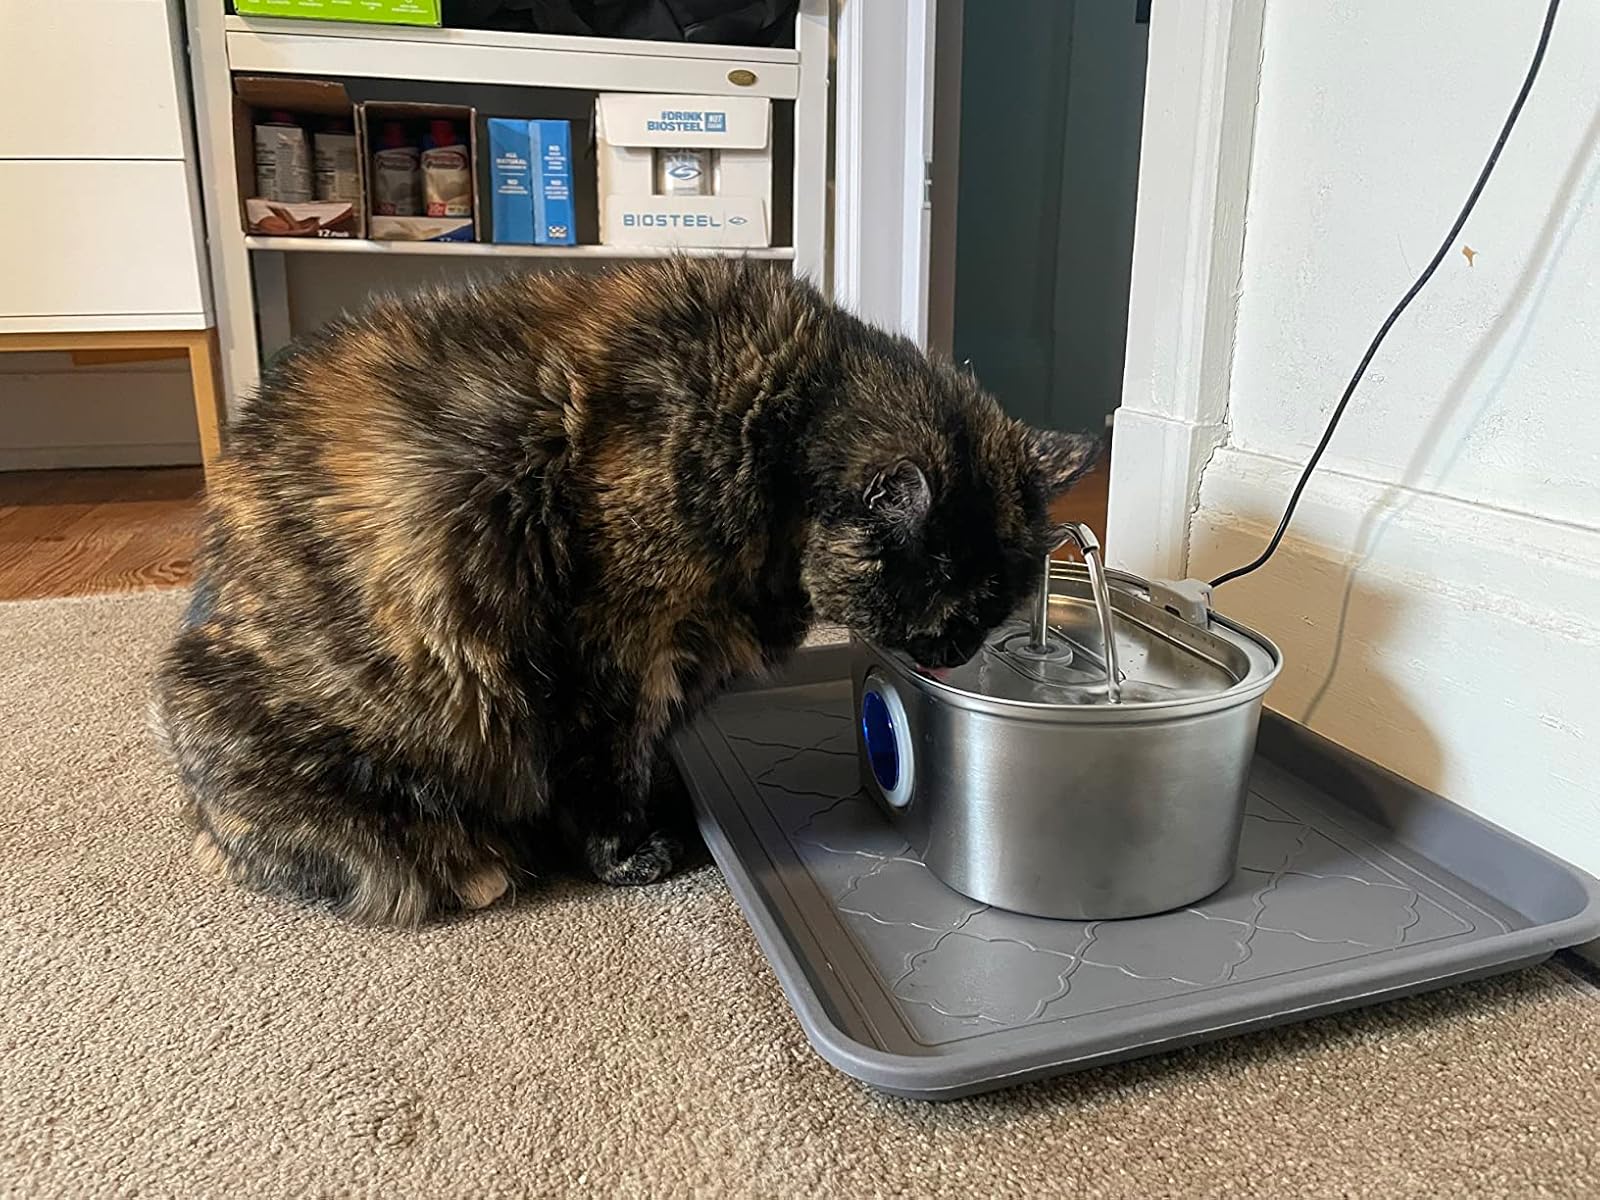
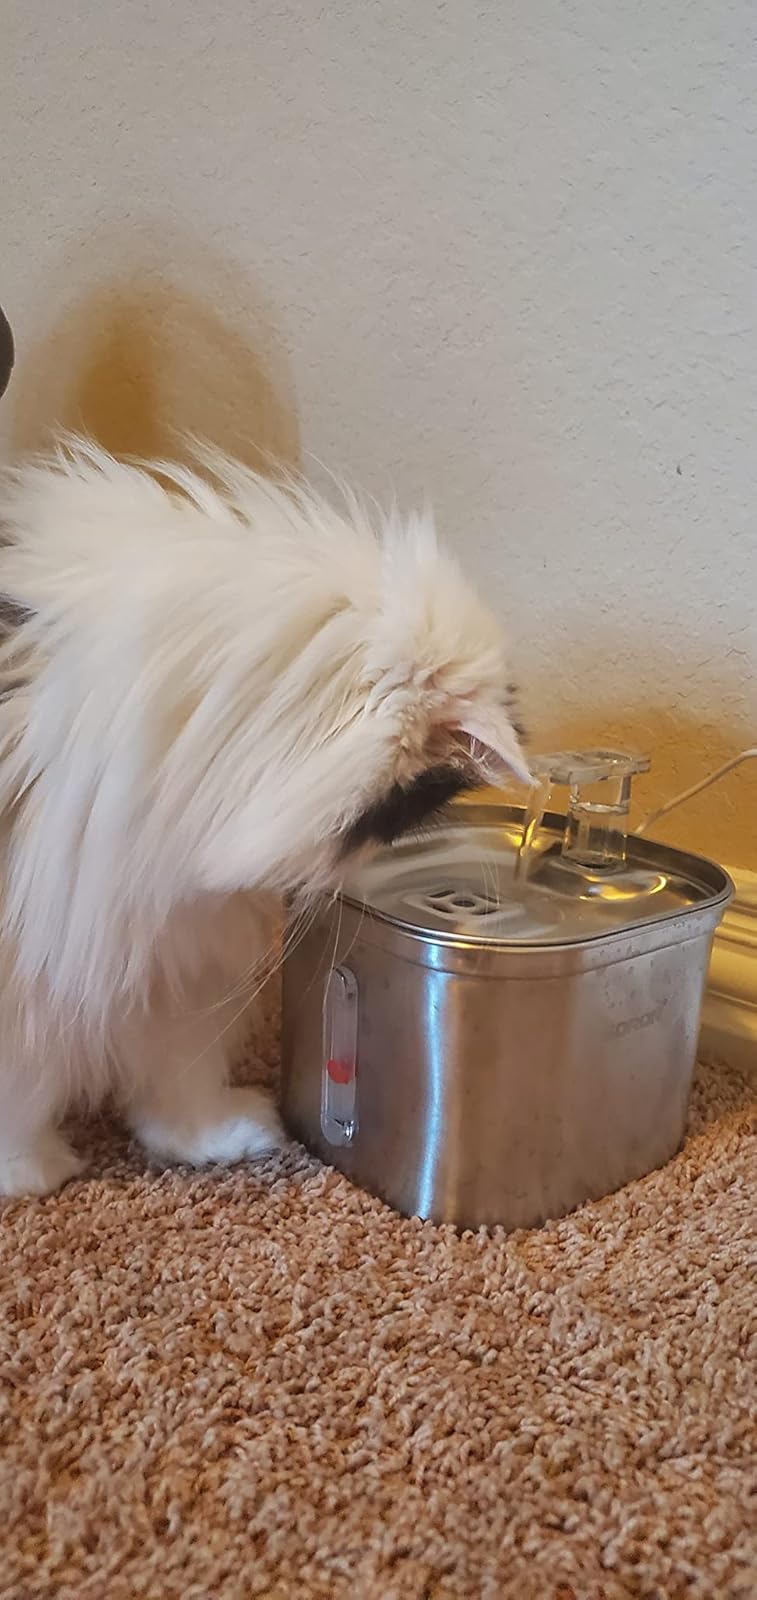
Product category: items_bowl
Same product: no